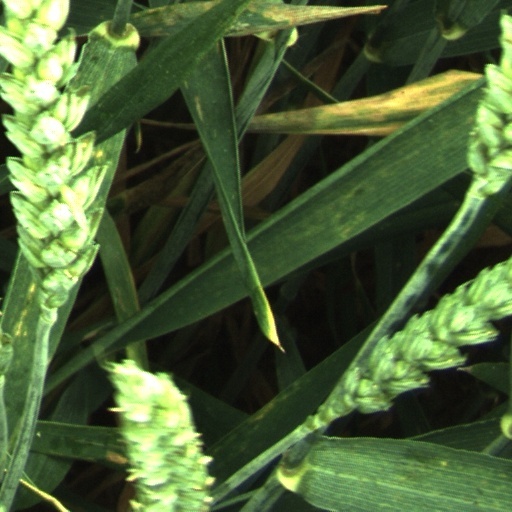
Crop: wheat